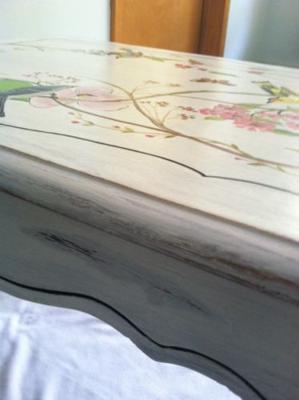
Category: table